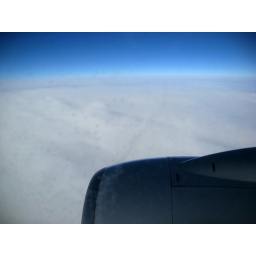
Photo from 2011 Ottawa trip... beautiful blue sky above the clouds. Taken en route from Ottawa to Winnipeg via WestJet...